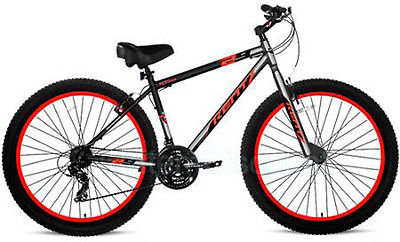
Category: bicycle